Jiang Kanghu

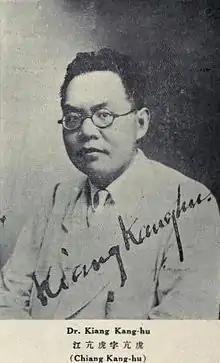

Jiang Kanghu (Hepburn: "Kō Kōko"), who preferred to be known in English as Kiang Kang-hu, (July 18, 1883 – December 7, 1954), was a politician and activist in the Republic of China. His former name was "Shaoquan" and he also wrote under the name "Hsü An-ch'eng".